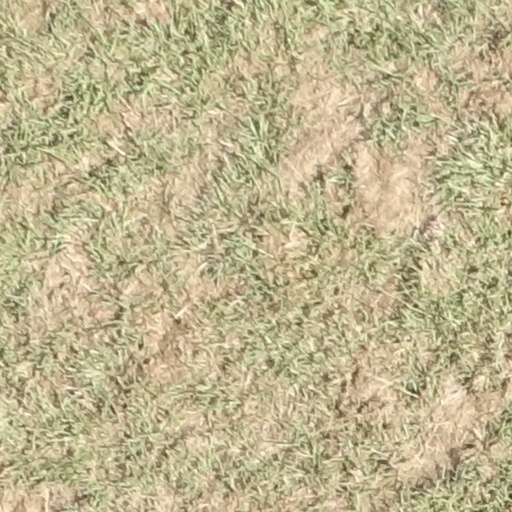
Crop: sorghum